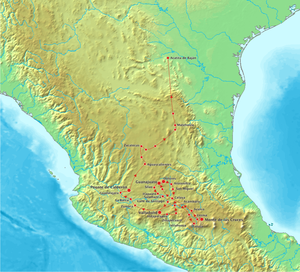
La prise de l'Alhóndiga de Granaditas est une action militaire qui eut lieu à Guanajuato, Mexico le 28 septembre 1810 entre les soldats royalistes de la province et les insurgés commandés par Miguel Hidalgo et Ignacio Allende.